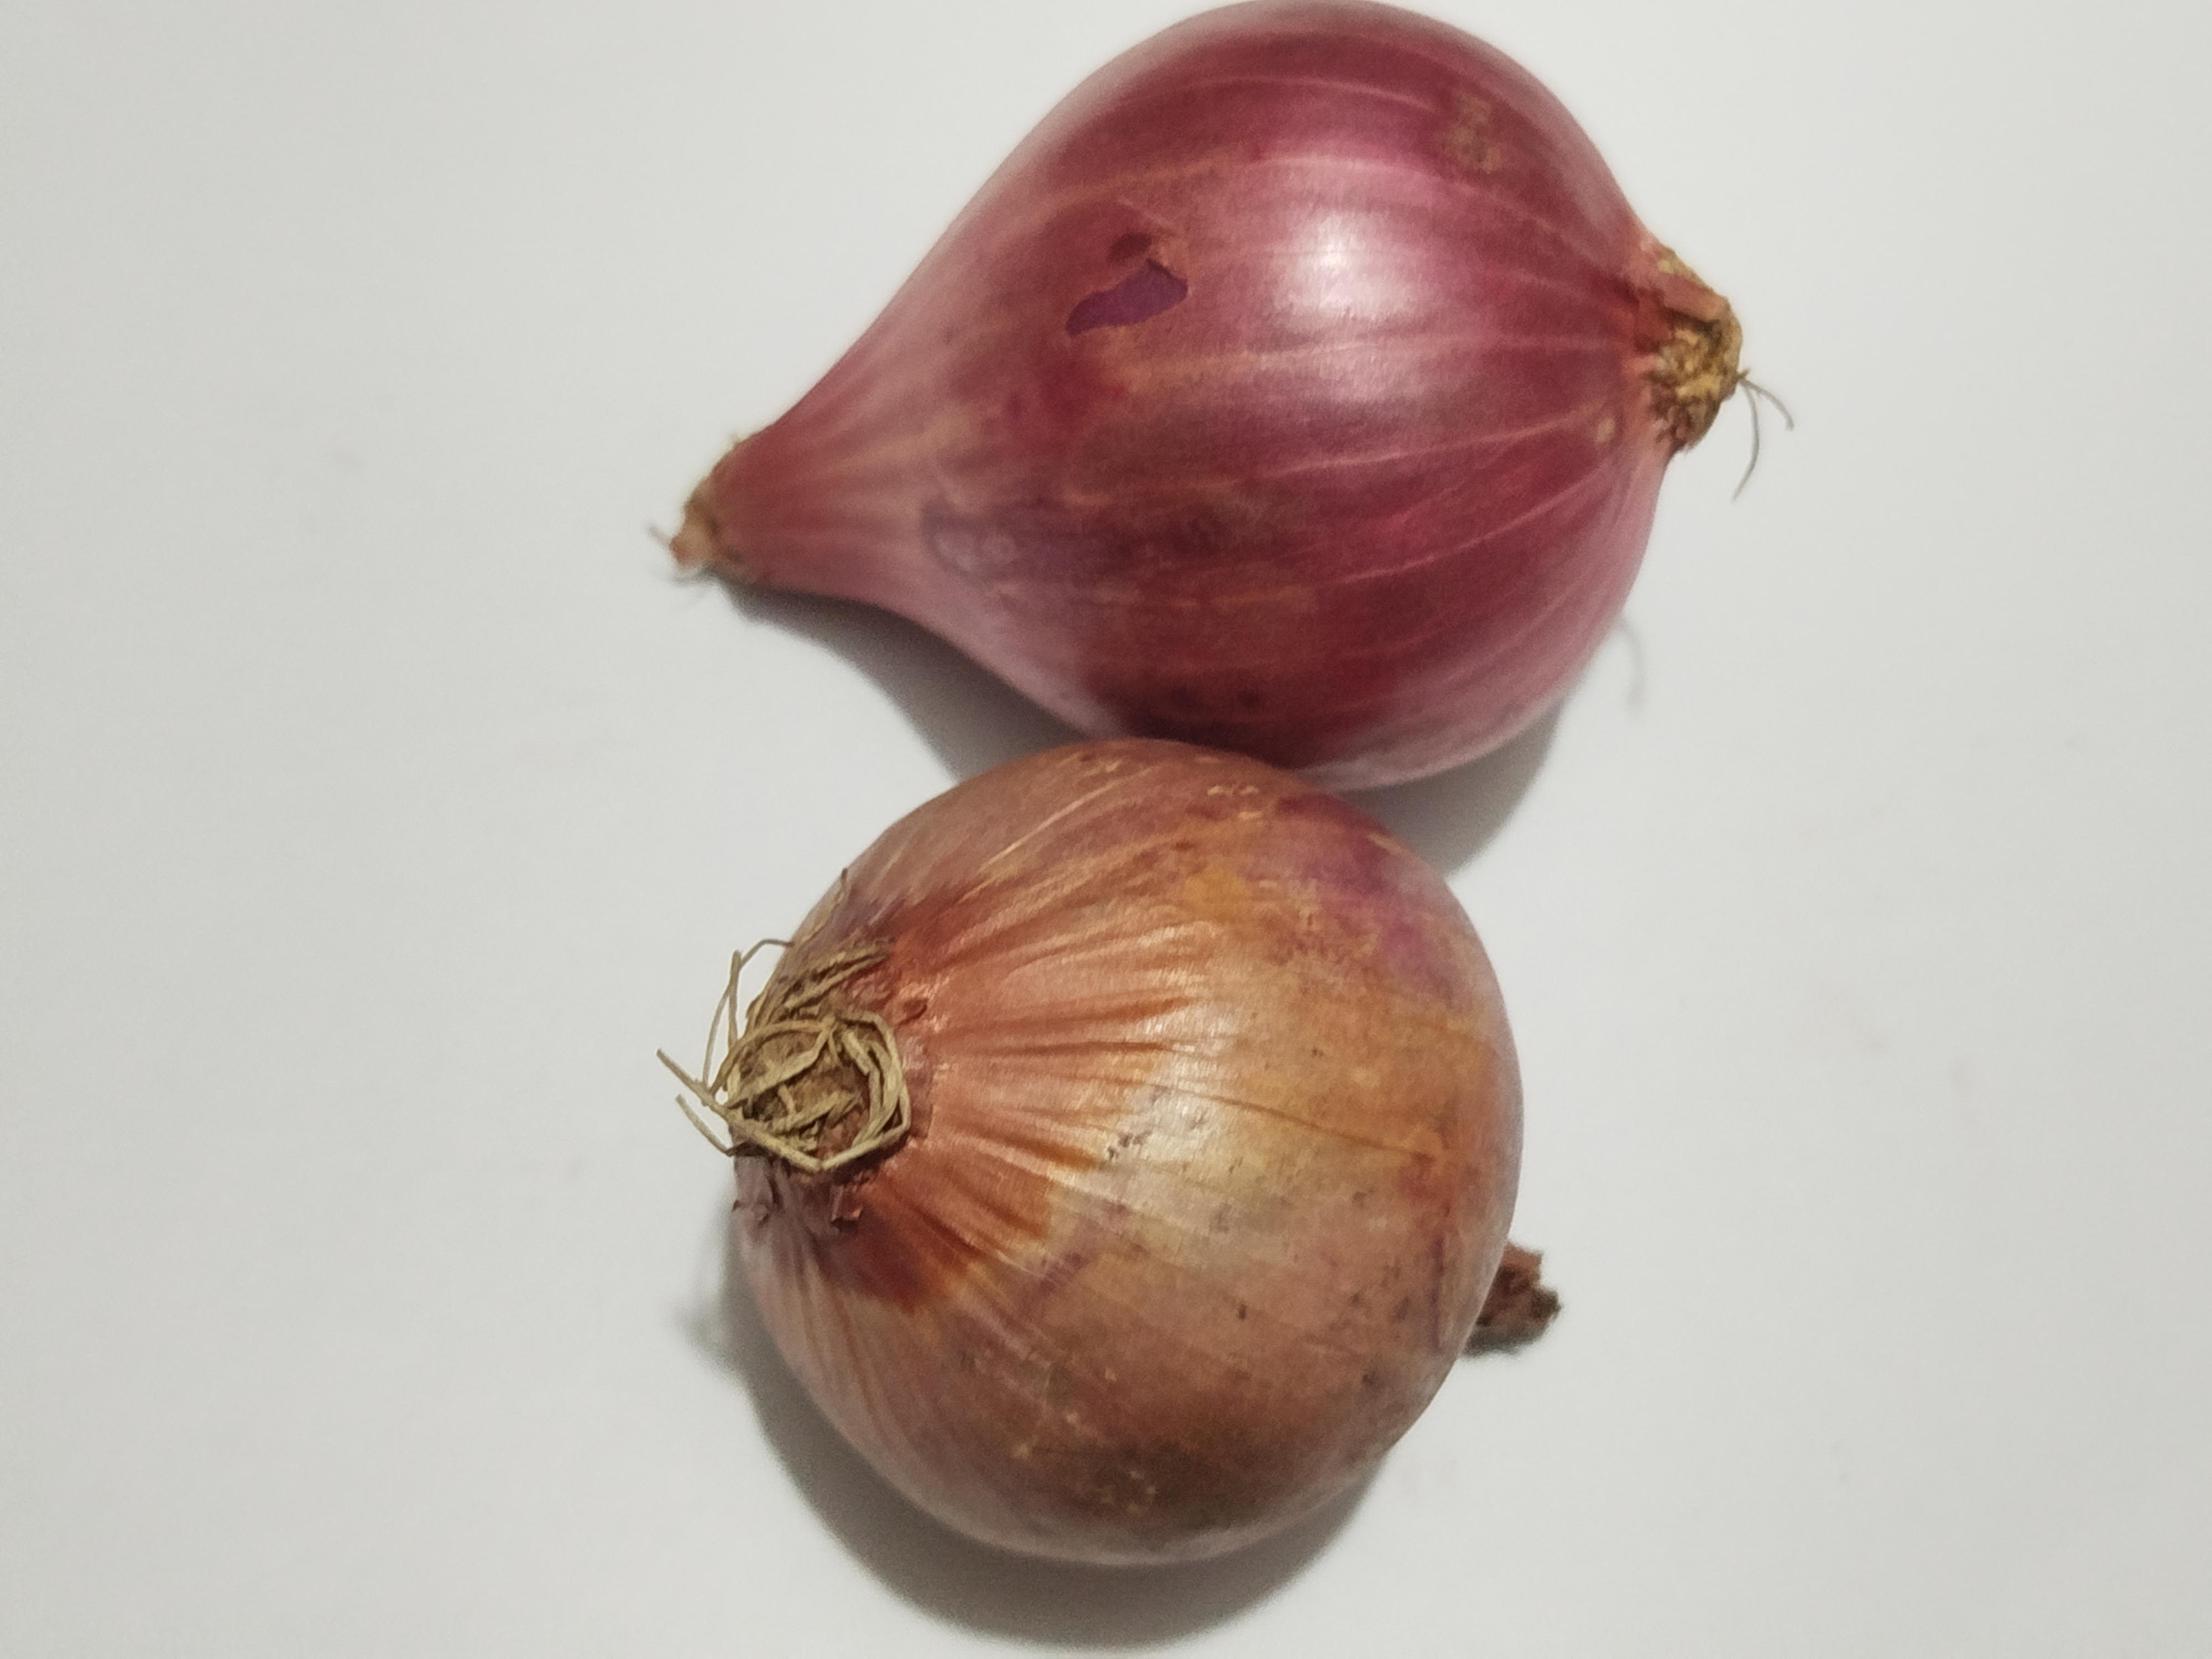
Label: Onion